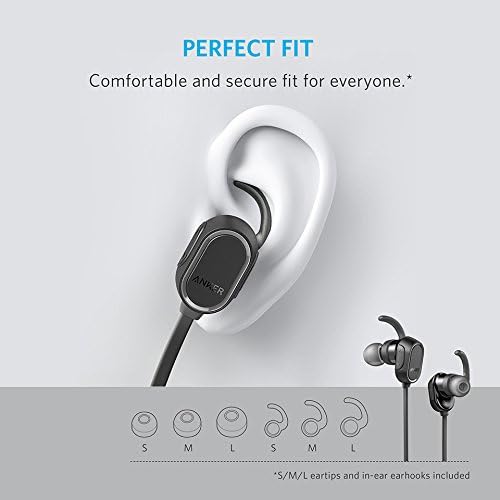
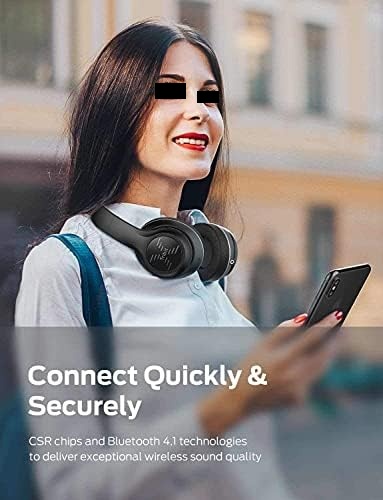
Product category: headphones
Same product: no